History of Bratislava

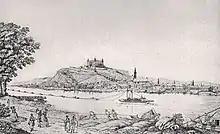
Pressburg in 1787

The Pragmatic Sanction law was enacted in 1713, which decided the Habsburg monarch's unity and that woman can inherit the Hungarian throne. Maria Theresa of Austria is crowned Queen Regnant of Hungary at St. Martin's Cathedral on 25 June 1741. The 6-year-old Wolfgang Amadeus Mozart gave a concert in the Pálffy Palace in 1762. In 1764 the first German newspaper in Hungary, the "Pressburger Zeitung", began publication (which ceased in 1929), and on 1 January 1780.the first newspaper in Hungarian, "Magyar hírmondó" was published here.